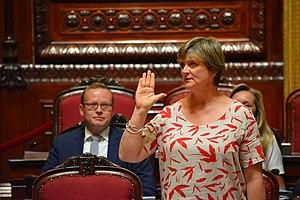
Prestation de serment de Sabine Laruelle au Sénat de Belgique, le 04 juillet 2019.
Sabine Laruelle, née le 2 juin 1965 à Huy, est une femme politique belge wallonne, membre du MR.